Faido railway station

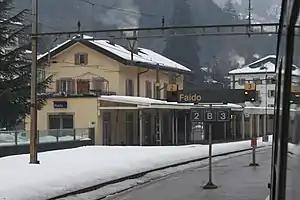
The station building in 2014

Faido railway station is a railway station in the Swiss canton of Ticino and municipality of Faido. The station is on the original line of the Swiss Federal Railways Gotthard railway, on the southern ramp up to the Gotthard Tunnel. Most trains on the Gotthard route now use the Gotthard Base Tunnel and do not pass through Faido station.